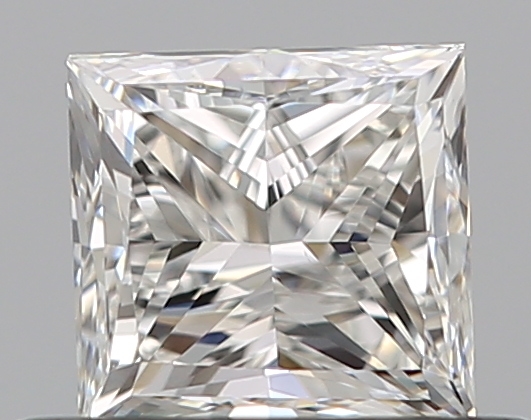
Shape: princess
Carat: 0.5
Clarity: VS2
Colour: G
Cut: GD
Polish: EX
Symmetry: F
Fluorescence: N
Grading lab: GIA
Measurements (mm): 4.19 x 4.1 x 3.17